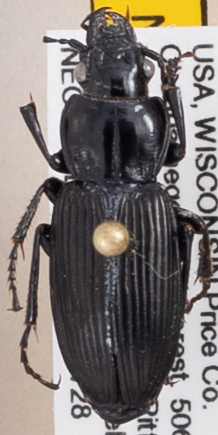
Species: Pterostichus melanarius melanarius
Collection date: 2020-07-28
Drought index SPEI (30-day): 2.09
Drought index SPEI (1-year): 1.69
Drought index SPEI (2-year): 2.09